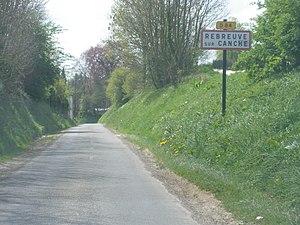
Vue d'une entrée de la commune de Rebreuve-sur-Canche.
Rebreuve-sur-Canche est une commune française située dans le département du Pas-de-Calais, en région Hauts-de-France.